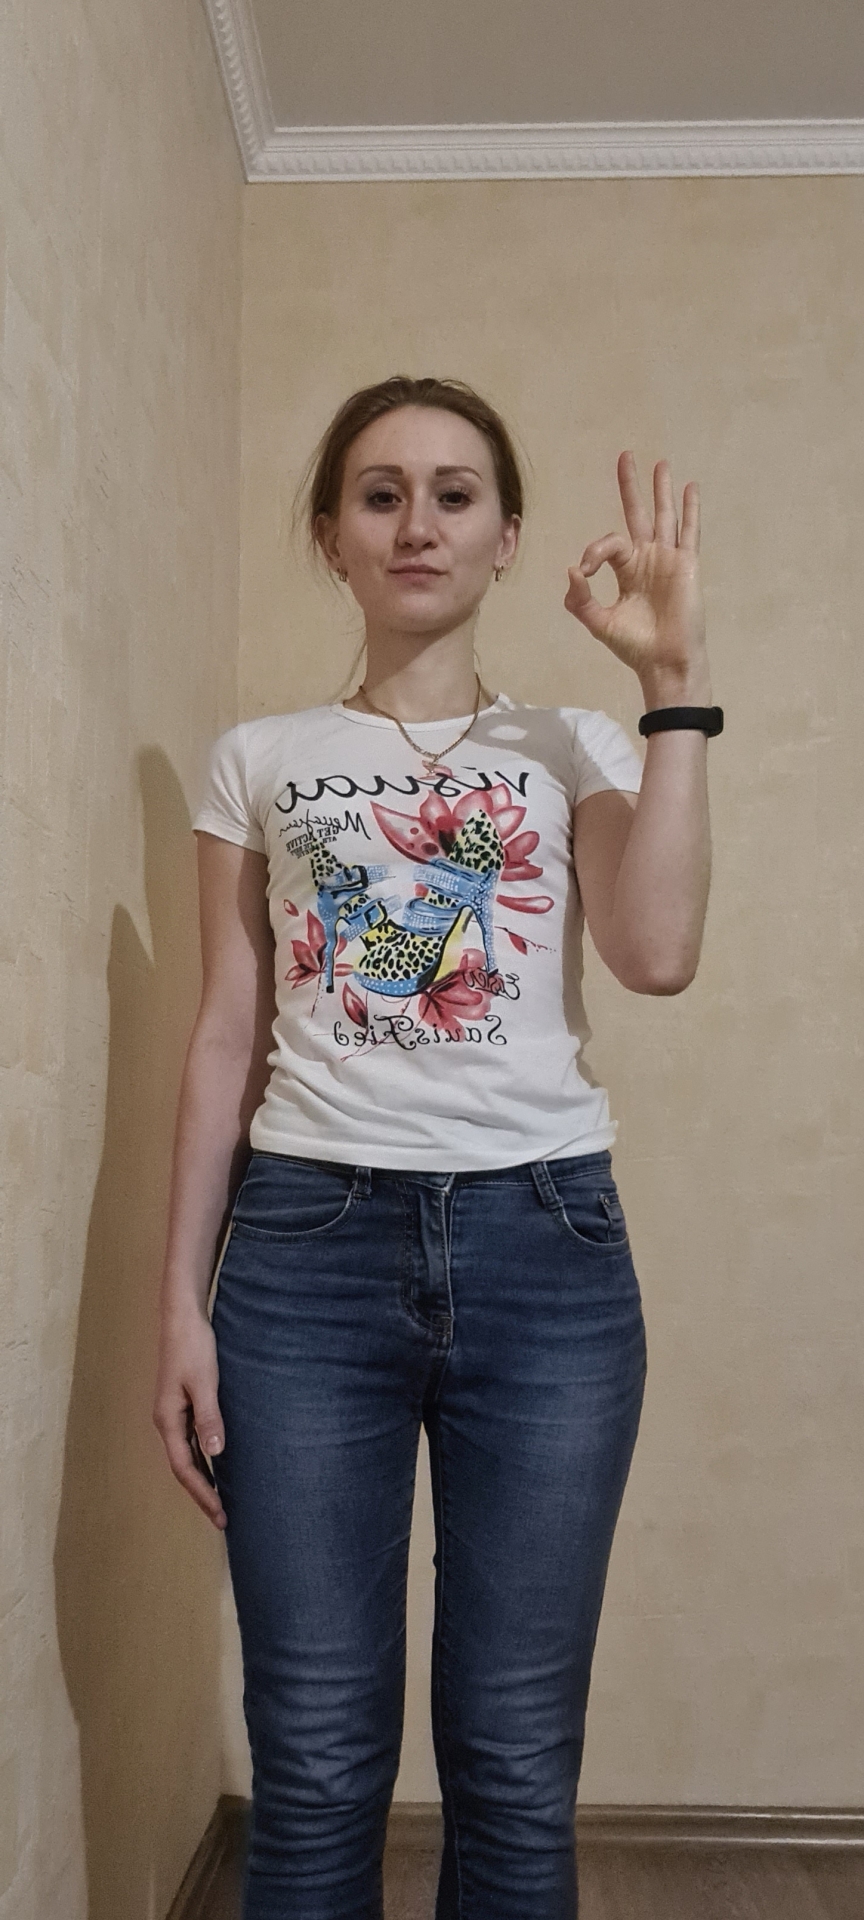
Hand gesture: ok